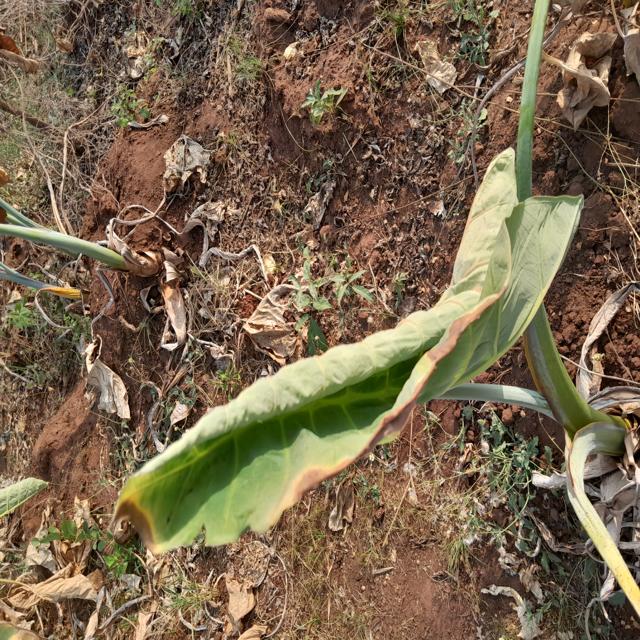
Label: Early_Blight